Great Mosque of Djenné

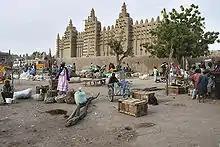
The current mosque, photographed in 2003, behind the town's market

Dubois revisited Djenné in 1910 and was shocked by the reconstructed mosque. He believed that the French colonial administration were responsible for the design and wrote that it looked like a cross between a hedgehog and a church organ. He thought that the cones made the building resemble a baroque temple dedicated to the god of suppositories. By contrast, Jean-Louis Bourgeois has argued that the French had little influence except perhaps for the internal arches and that the design is "basically African." Ismaila Traoré. head of Djenne's guild of masons and renowned throughout the Sahel, was the architect for the reconstruction of the Djenné mosque.